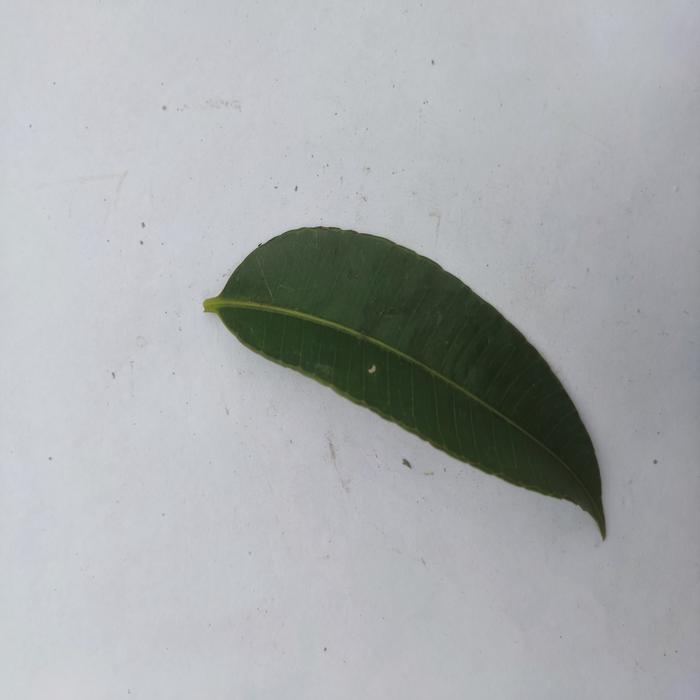
Crop: Hog Plum
Leaf condition: Heathy_Leaf